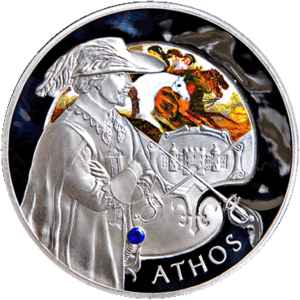
Athos, de son nom complet Armand de Sillègue d'Athos d'Hauteville, est un mousquetaire du roi, né en 1615 en Béarn et mort le 21 décembre 1645 à Paris. Il a inspiré à Alexandre Dumas le personnage fictif d'« Athos », ou « comte de la Fère », dans le roman Les Trois Mousquetaires.